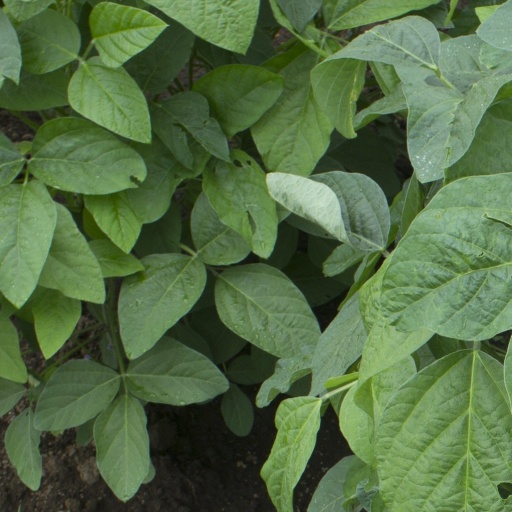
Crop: soybean